Yarukku Sontham

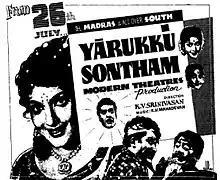
Theatrical release poster

Yarukku Sondham is a 1963 Indian Tamil-language film directed by K. V. Srinivasan. The film stars Kalyan Kumar, Devika and Rajasree. It was released on 26 July 1963.